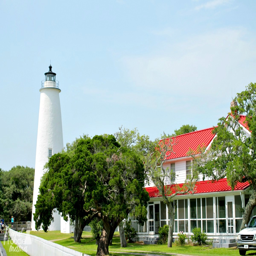
built & being one of the oldest lighthouses still in active service is not open for climbing tours .